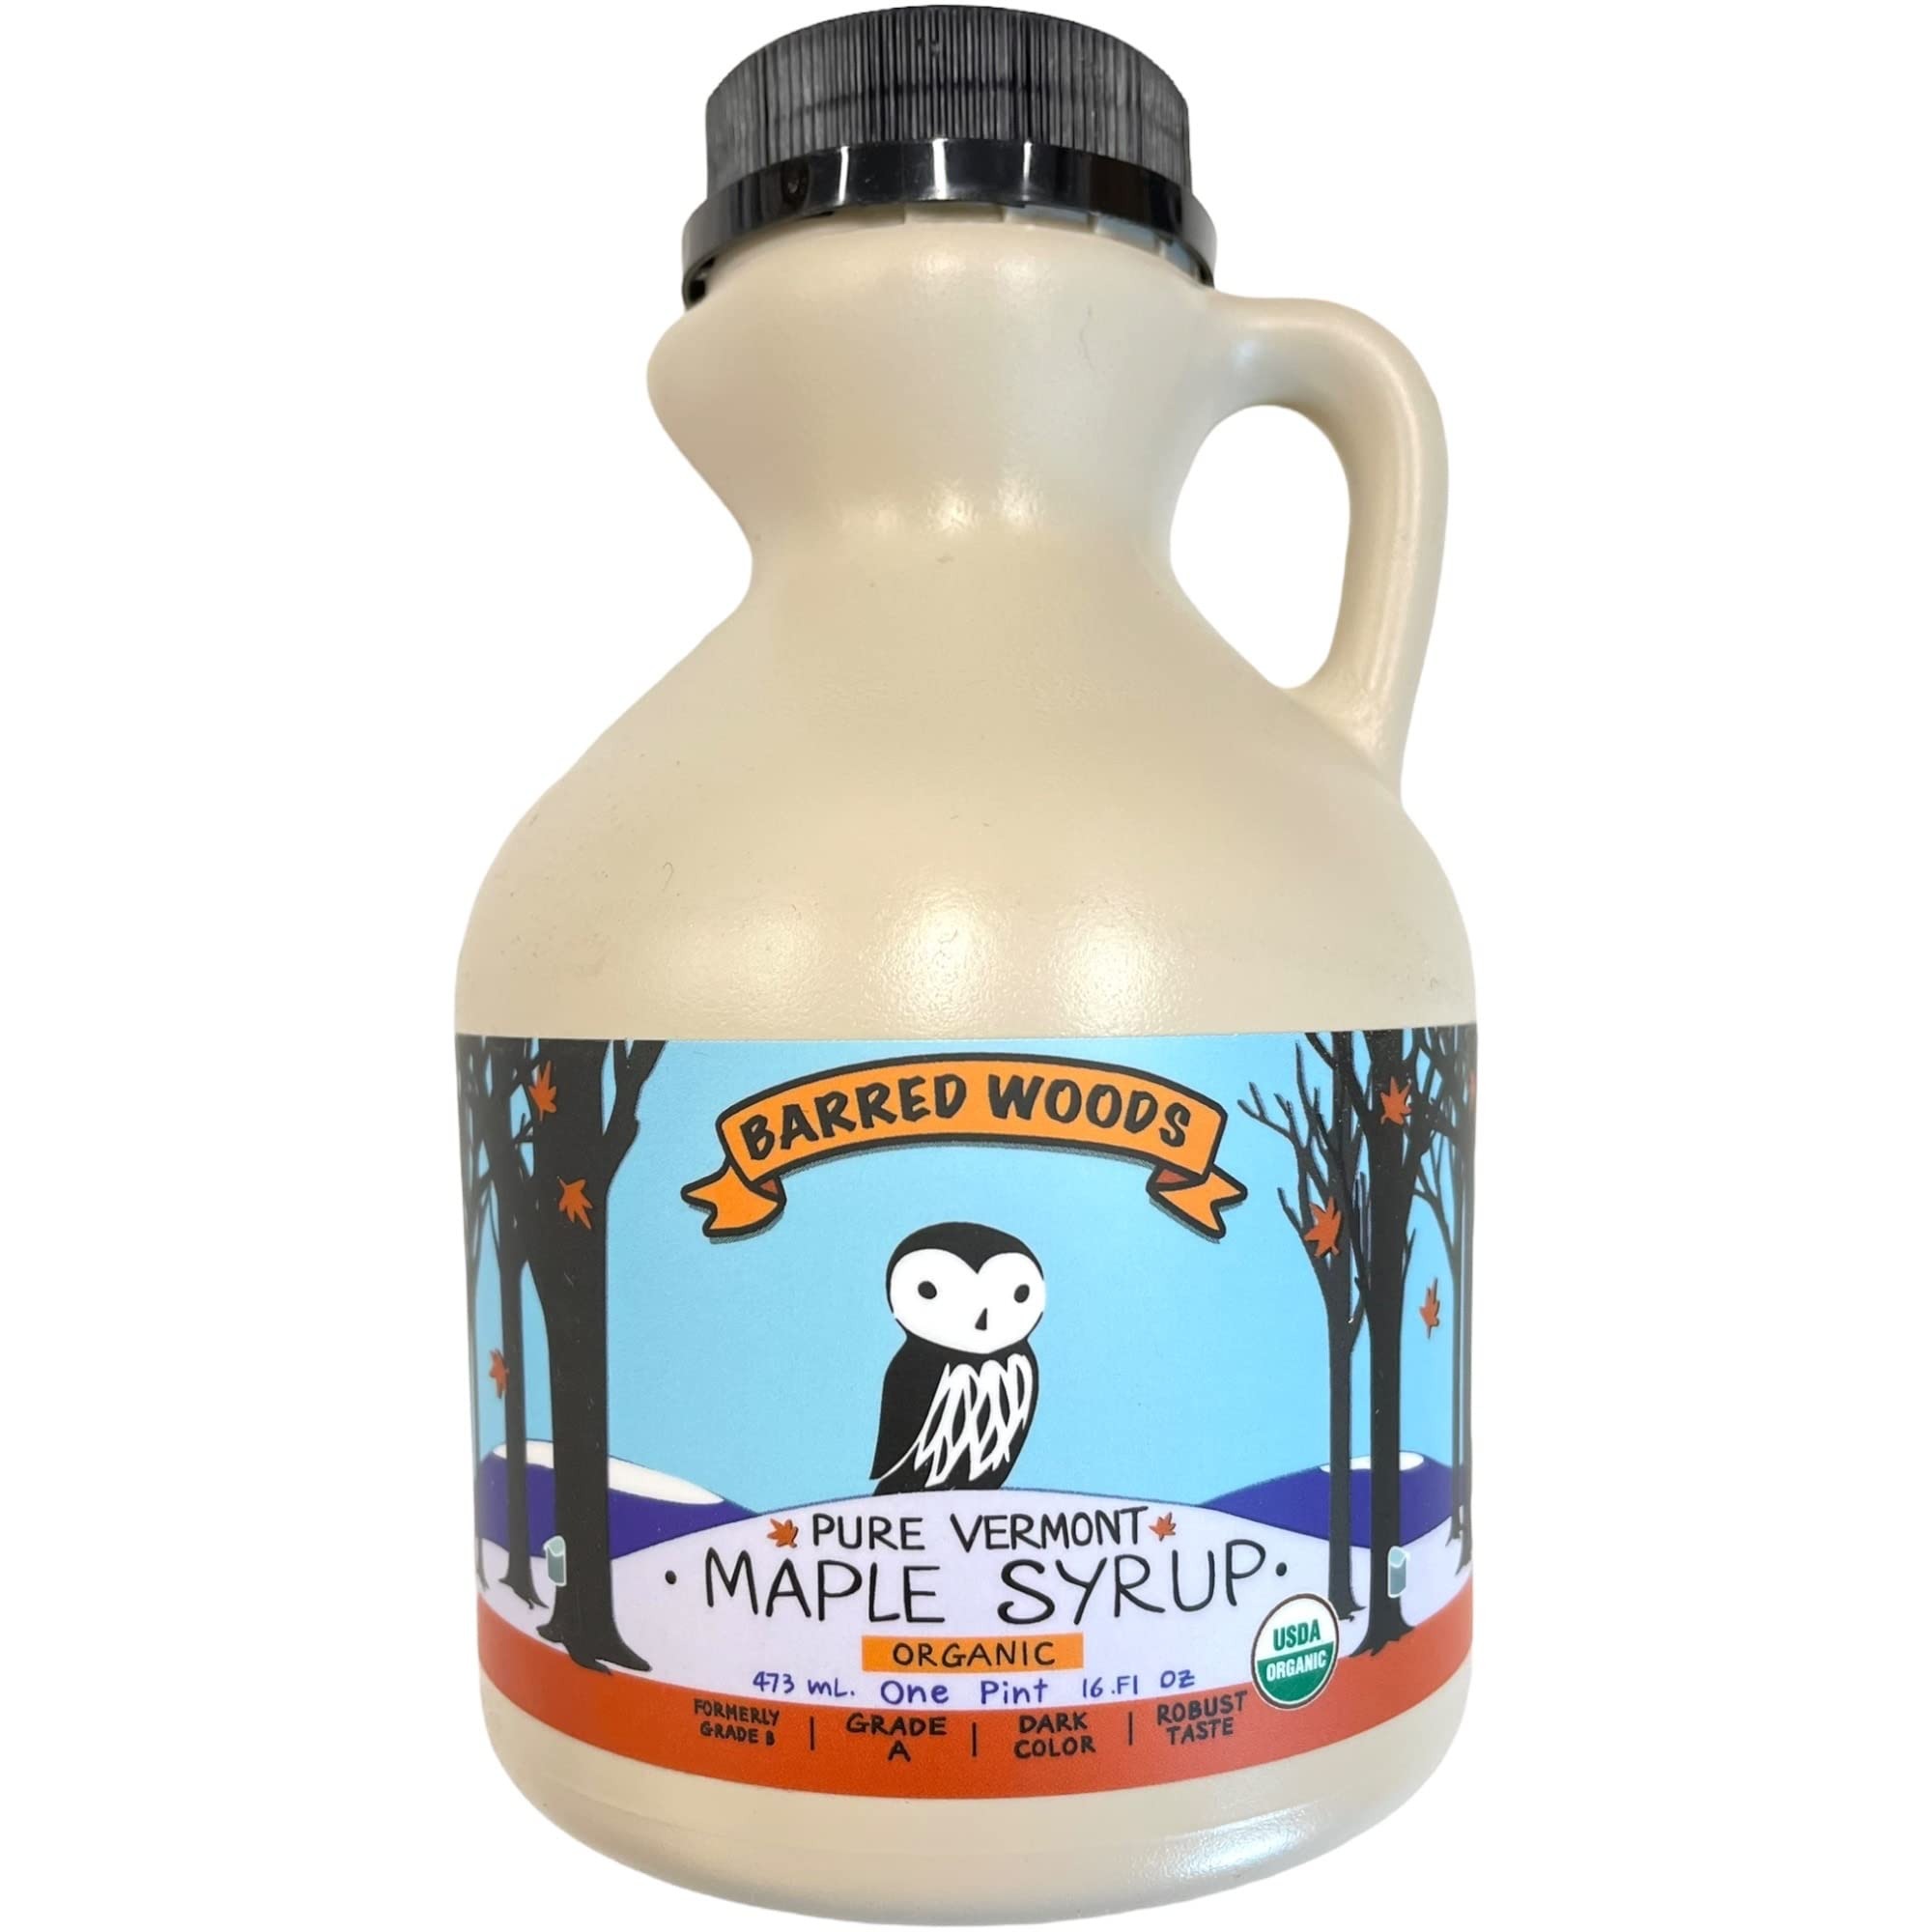
Item Name: Pure Vermont Organic Maple Syrup - One Pint Jug (16 oz) - Grade A Dark Robust (Former Grade B)
Bullet Point 1: Fresh 2024 Syrup. One Pint (16 oz) of the Best Tasting, All Natural 100% Pure Vermont Maple Syrup
Bullet Point 2: Direct From our Maple Sugarbush in the Heart of Maple Syrup Country in Northern Vermont. Certified Organic by USDA / The Northeast Organic Farming Association of Vermont.
Bullet Point 3: Grade B Dark, Stronger Maple Syrup Flavor (Now Called Grade A Dark Robust). Can be Used for Cleanse Diet
Bullet Point 4: Enjoy the Health Benefits of Maple Syrup - Minerals, Antioxidants, and Low Glycemic Index
Product Description: <ul> <li> <b>From the Western slopes of the Green Mountains in Northern Vermont comes the finest maple syrup that nature provides. We handcraft every ounce to ensure you get the purest, best tasting maple syrup available. </li></b><br><li> For those that love the robust, strong maple taste of Dark Syrup this is the syrup for you. The USDA has changed the maple grading system and now the former Grade B dark maple syrup is called "Grade A, Dark Robust". We know this has caused confusion for some people. Order from this listing and you can be sure you are getting the dark maple syrup you desire. </li> <br><li>Nothing added, all natural.</li> <br> <li> We manage our sugar maple forest for sustainability and conservation. Many of our trees are over 100 years old and we want to ensure they'll be around for another 100! </li> <br> <li> Packaged in BPA free plastic jugs with tamper proof caps. </li> <br> <li> <b>Thank You for your purchase. Make Wise Choices, Buy Barred Woods Maple Products ! </b> </ul>
Value: 16.0
Unit: Fl Oz

Price: 14.95